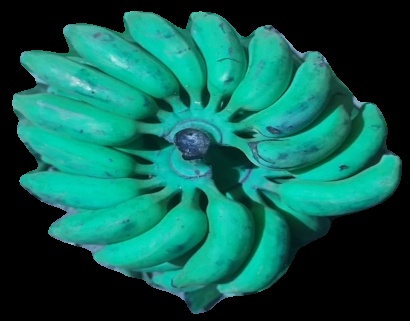
Variety: elakki-bale
Grade: grade3